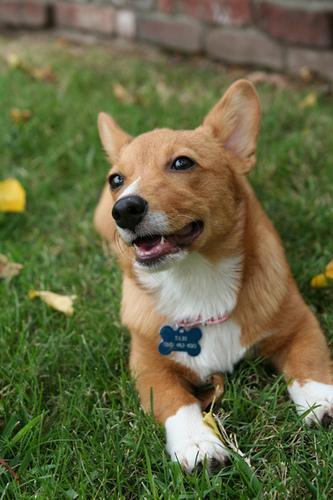
Pembroke